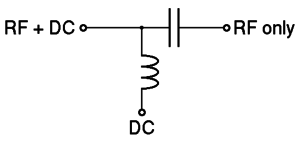
Un té est un outil de dessin composé de deux planchettes fixées à angle droit, et permettant de tracer des lignes parallèles horizontales sur une planche à dessin. La planchette la plus courte, en sur-épaisseur, peut en effet coulisser contre le bord de la planche à dessin.